Tingena laudata

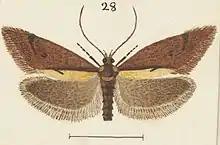
Illustration of "T. laudata" by George Hudson.

This species is similar in appearance to "T. amiculata" but is smaller in size and has longer antennal ciliations. The markings and colouration of the forewings is also different.